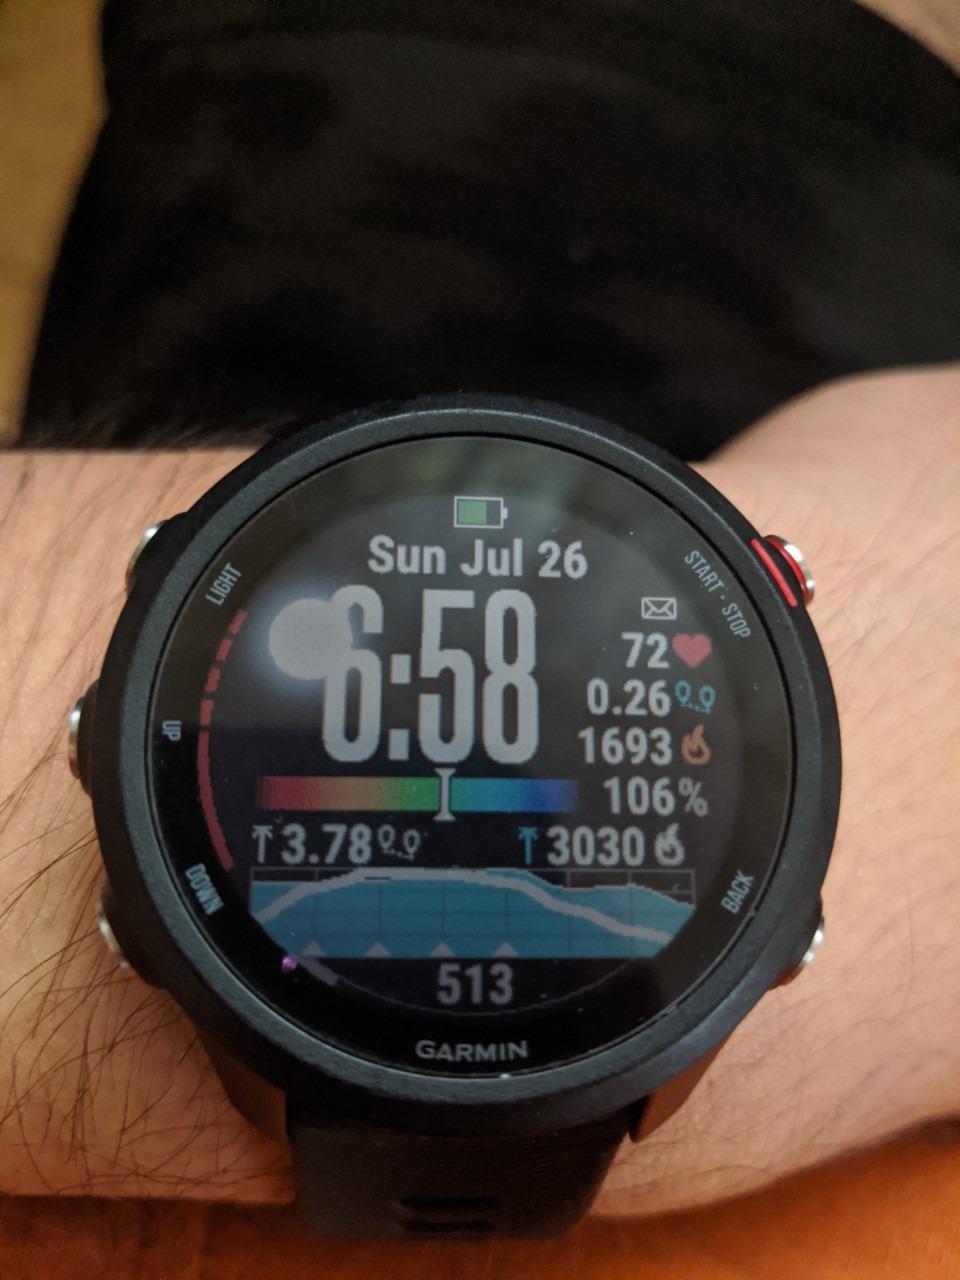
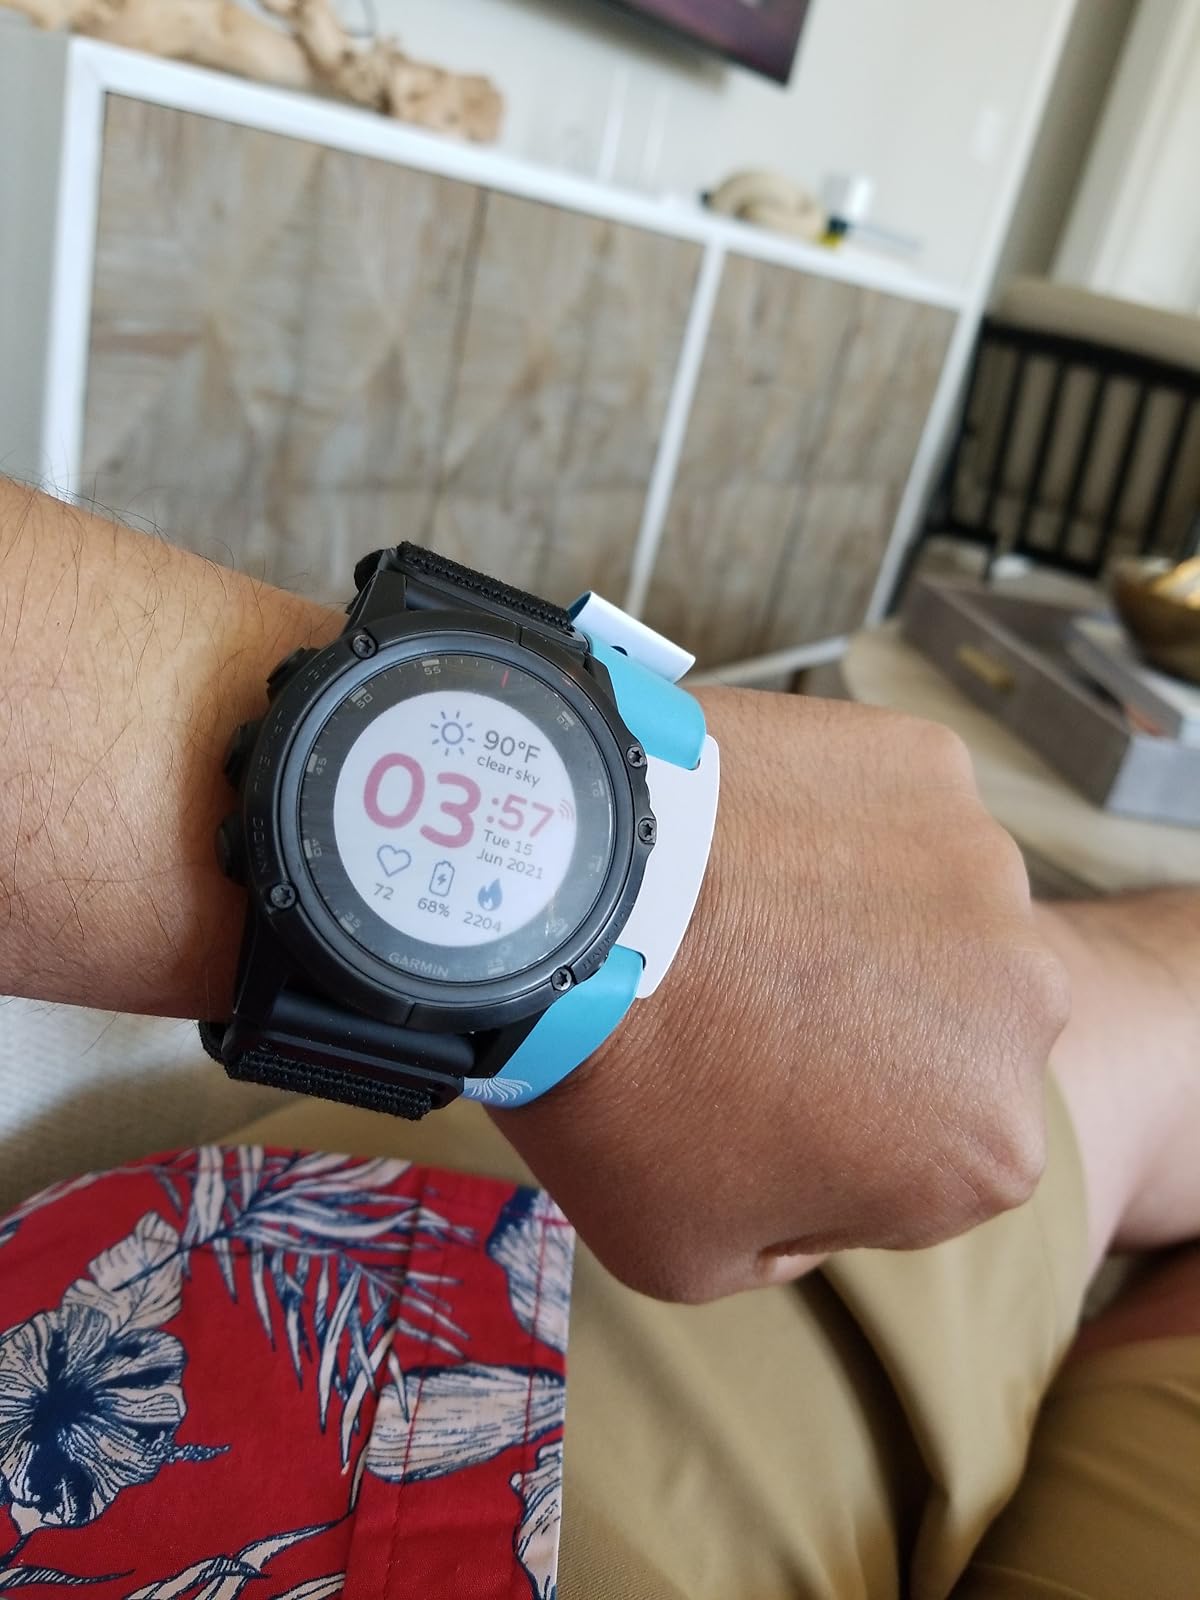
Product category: smartwatch
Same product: no